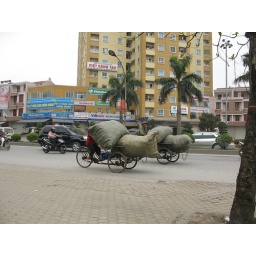
The new building has just inaugurated by the national highway No 1.